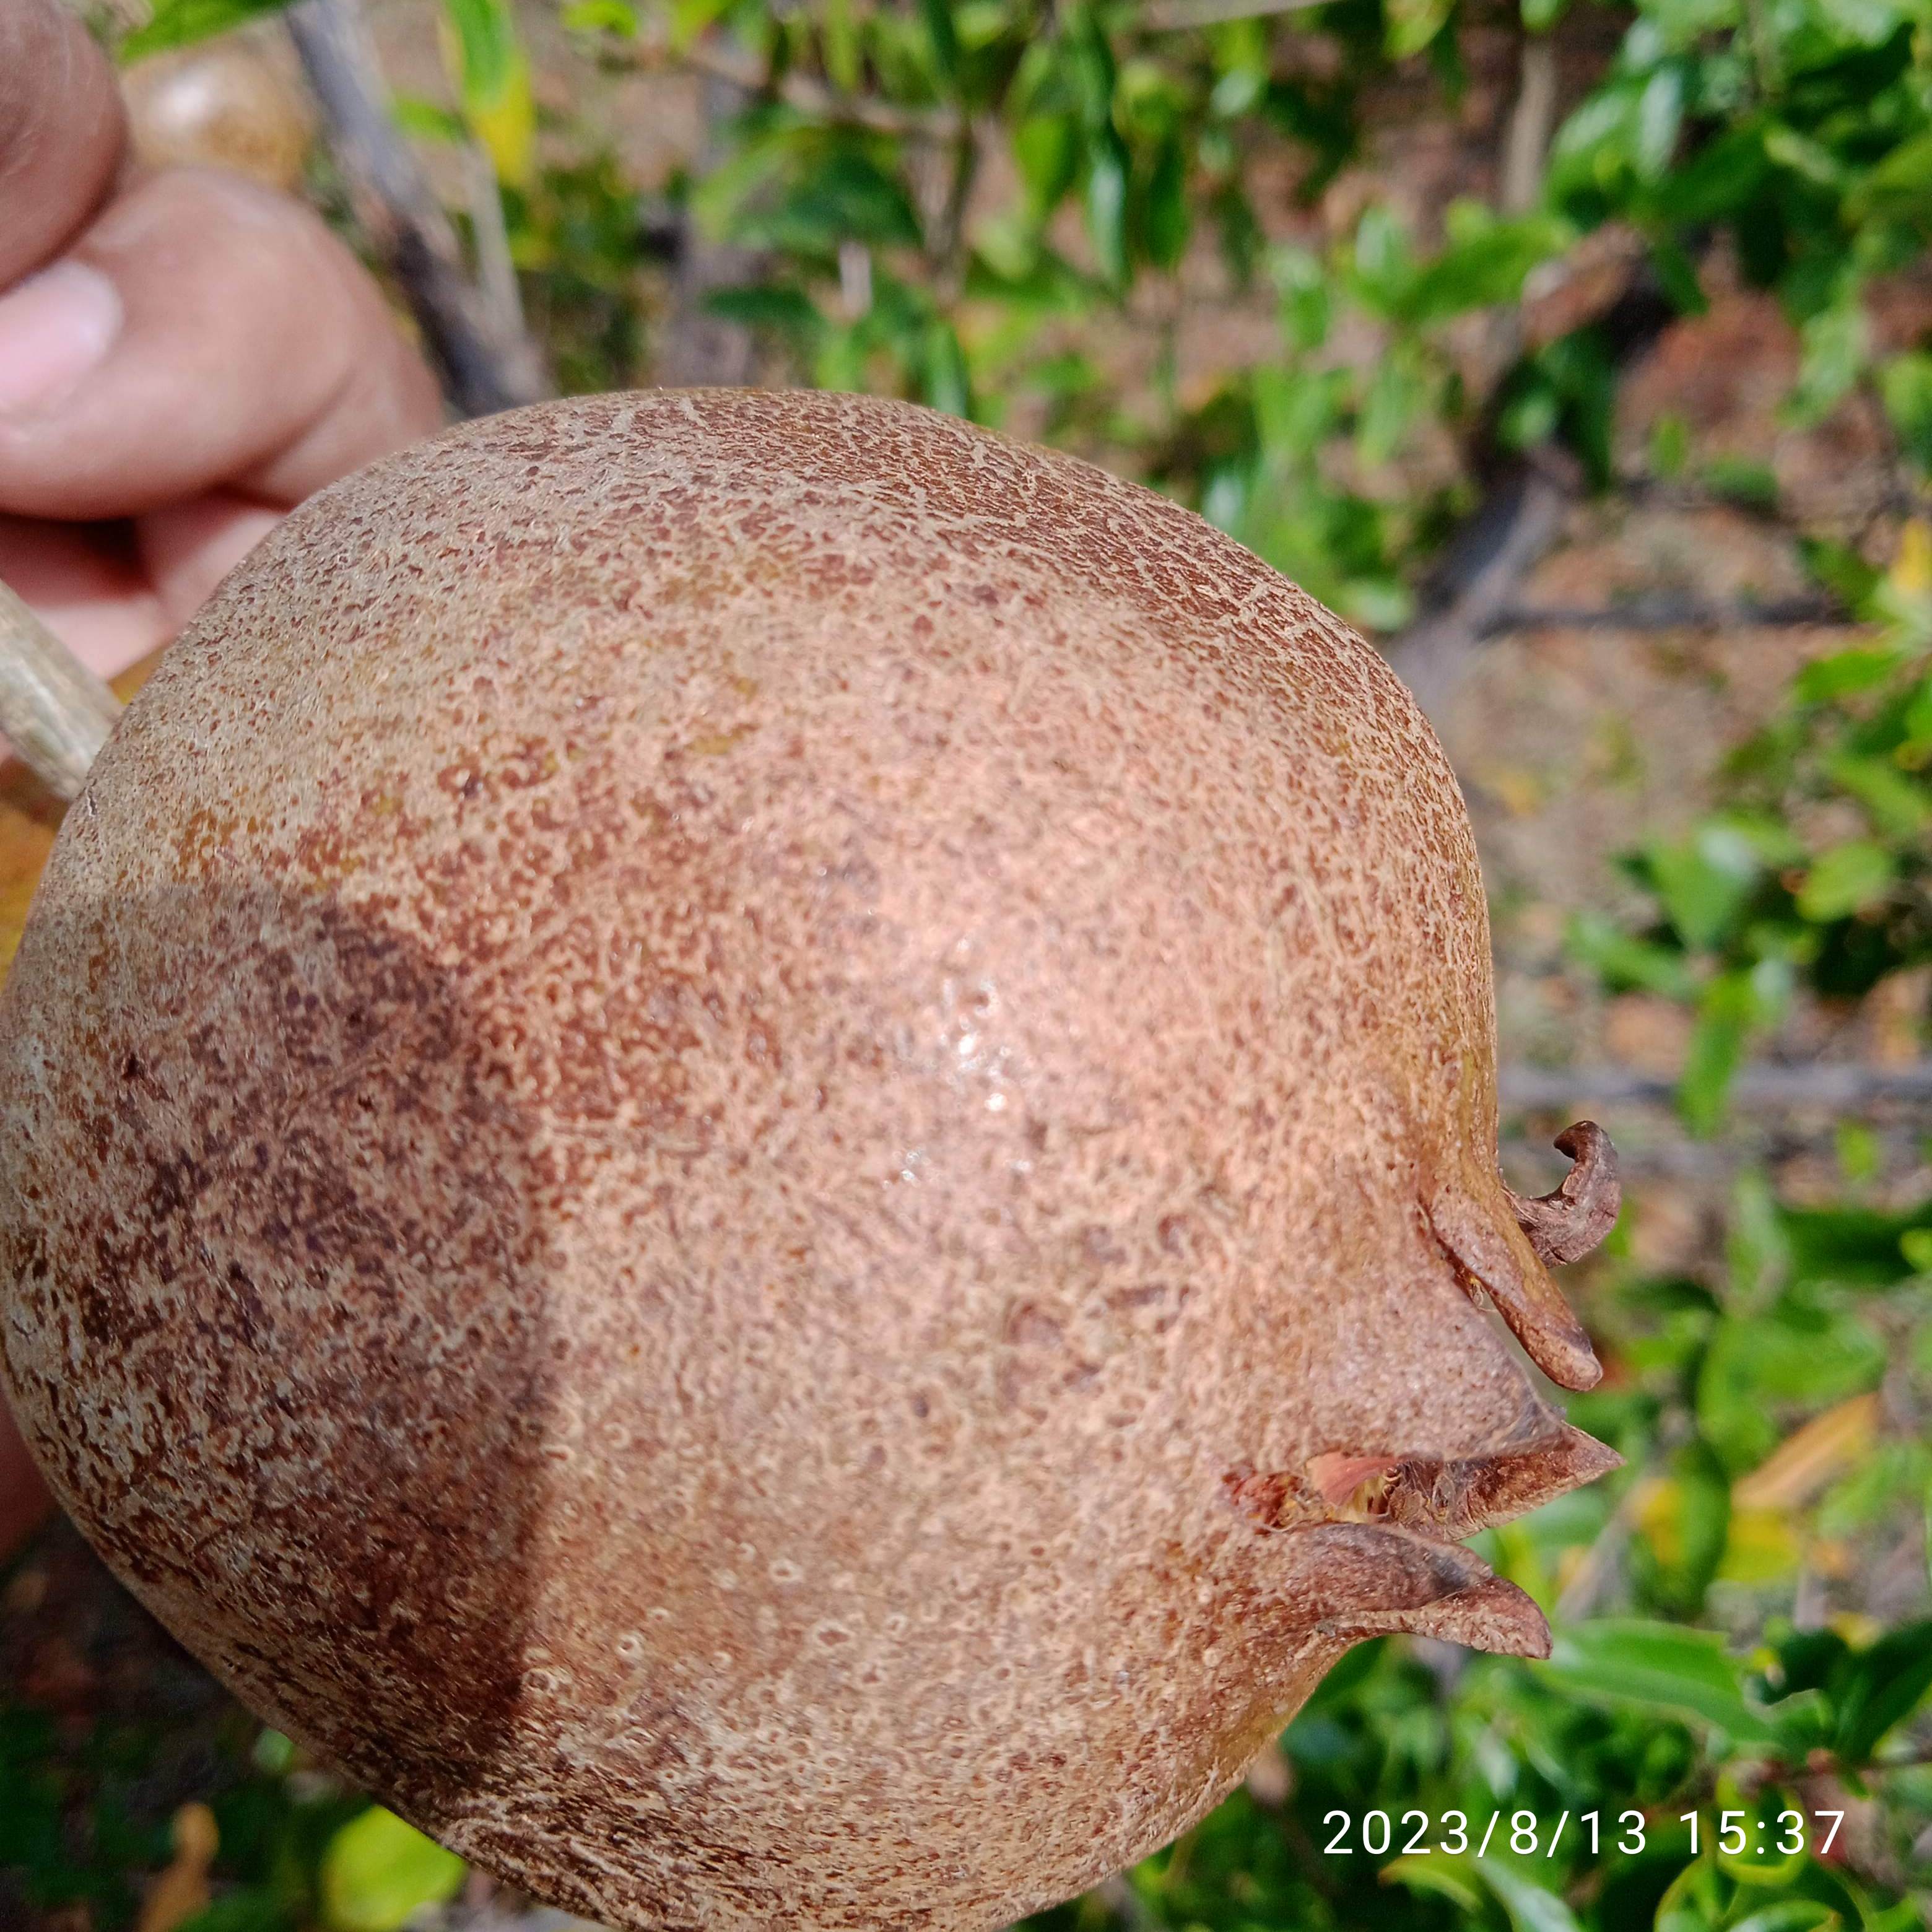
Label: Cercospora